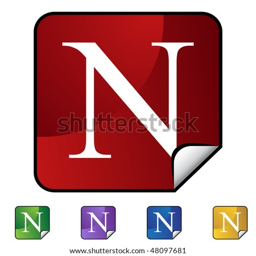
fraternity symbol isolated on a white background .